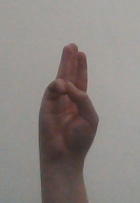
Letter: thaa